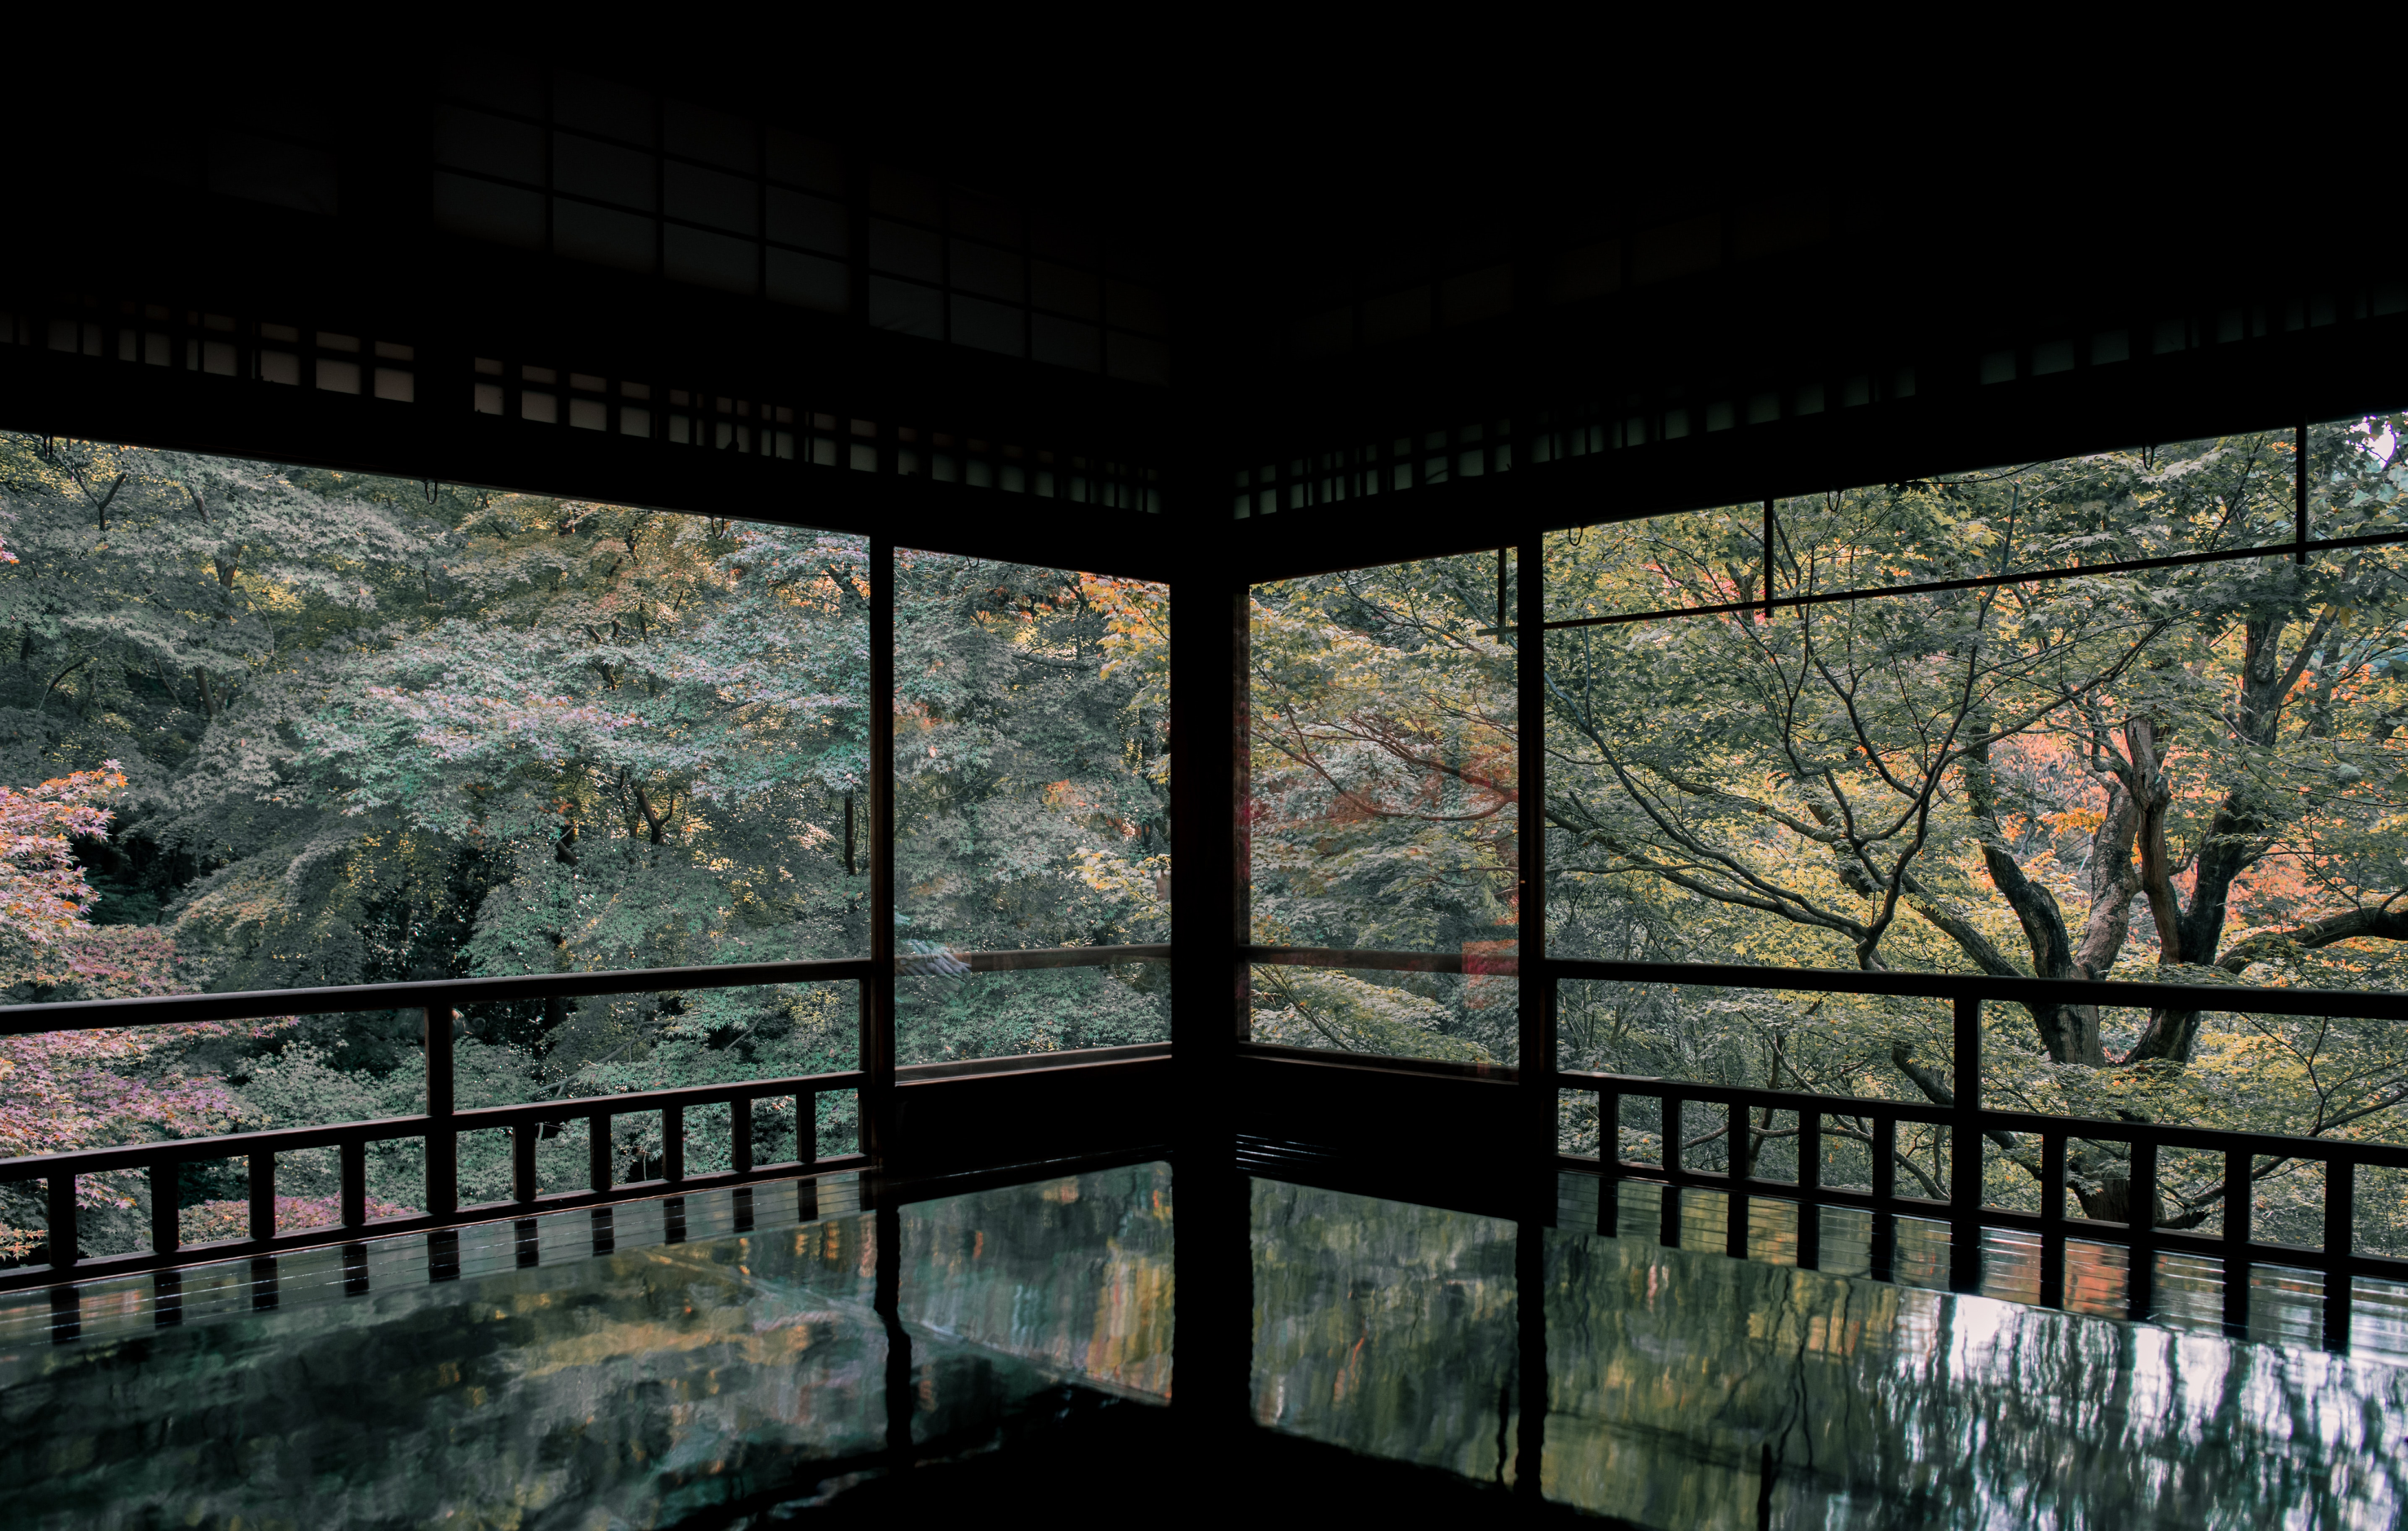
tree, sky, reflection, architecture, house, room, plant, building, window, photography, night, home, city, glass, world, daylighting, forest